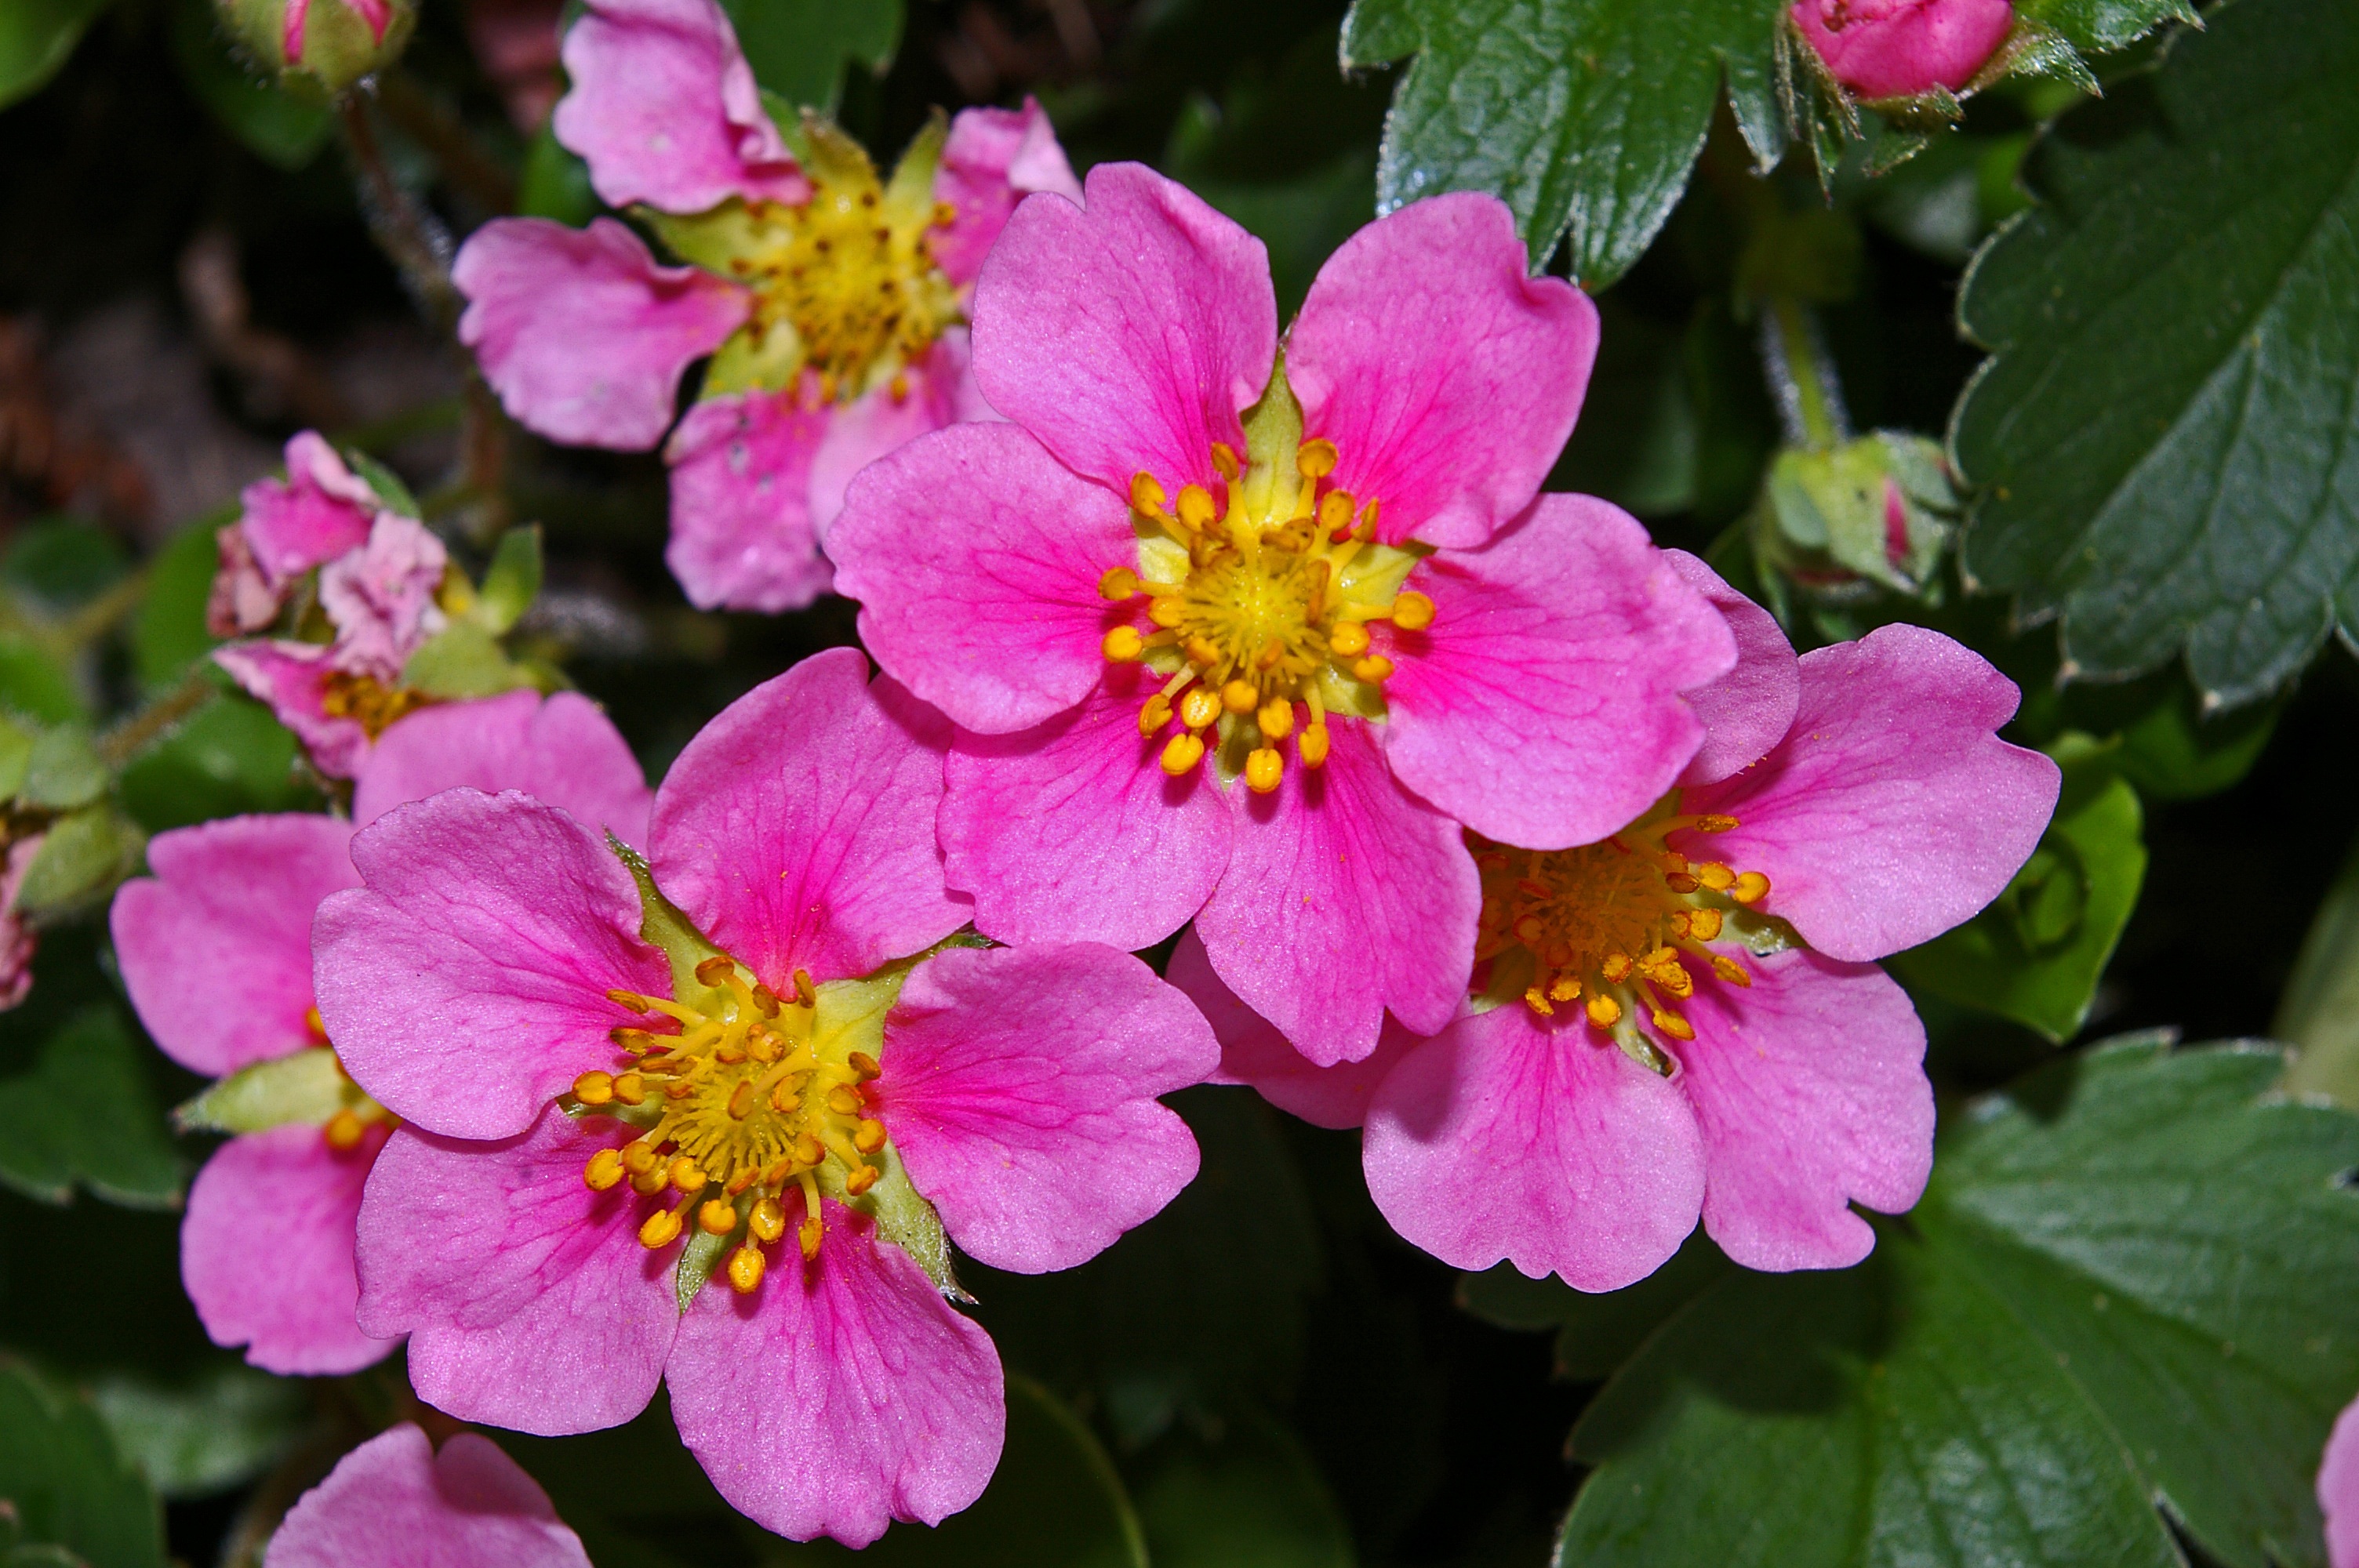
nature, blossom, plant, flower, petal, bloom, rose, botany, garden, pink, flora, strawberry, flowers, flower bed, strawberry flower, bed, petals, shrub, will, pink flowers, ground cover, flowering plant, rose family, strawberry plant, ornamental strawberry, splash of color, annual plant, land plant, rosa rubiginosa, prickly rose